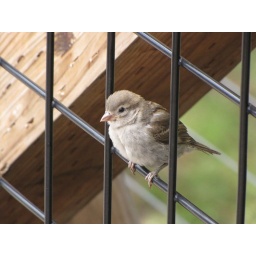
Little bird perched along the bridge over the black bear habitat.